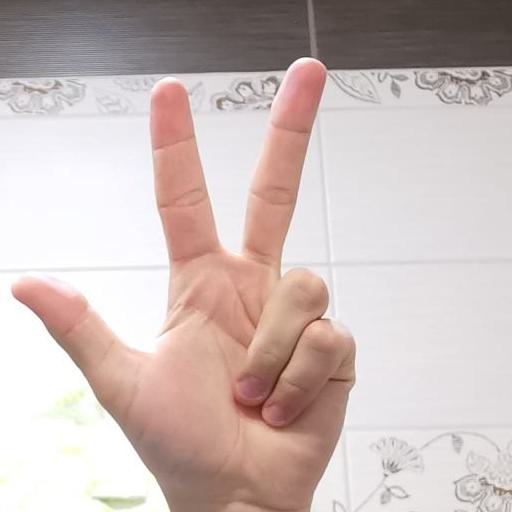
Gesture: three2